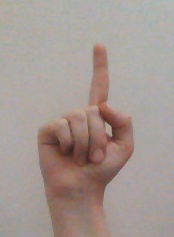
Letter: bb